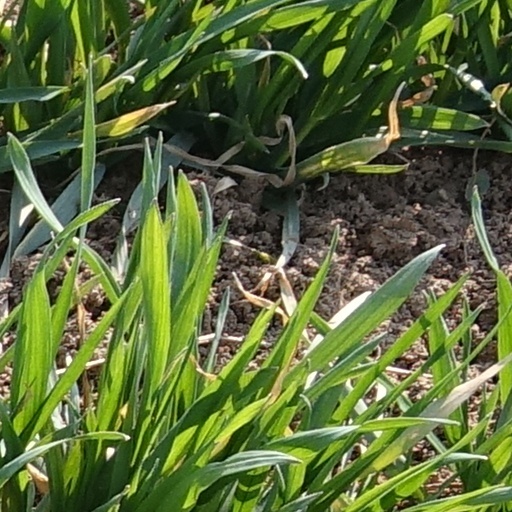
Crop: wheat